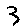
Label: 3